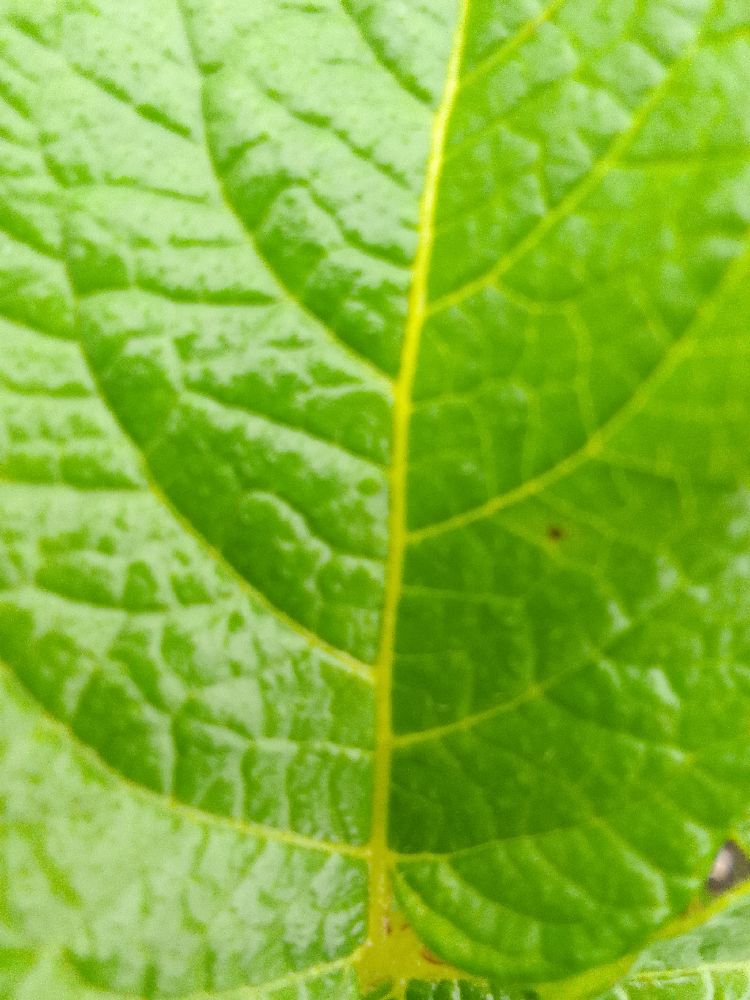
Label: Healthy